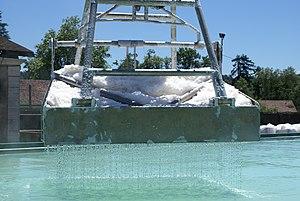
Extraction de l' ""or blanc"", le sel de Salies-de-Béarn"
Le Sel de Salies-de-Béarn est un sel gemme ou halite exploité grâce à des sources salées. Connu et exploité depuis toujours dans sa région, il bénéficie d’une indication géographique protégée depuis 2016.
Salies-de-Béarn est une commune française située dans le département des Pyrénées-Atlantiques, en région Nouvelle-Aquitaine.